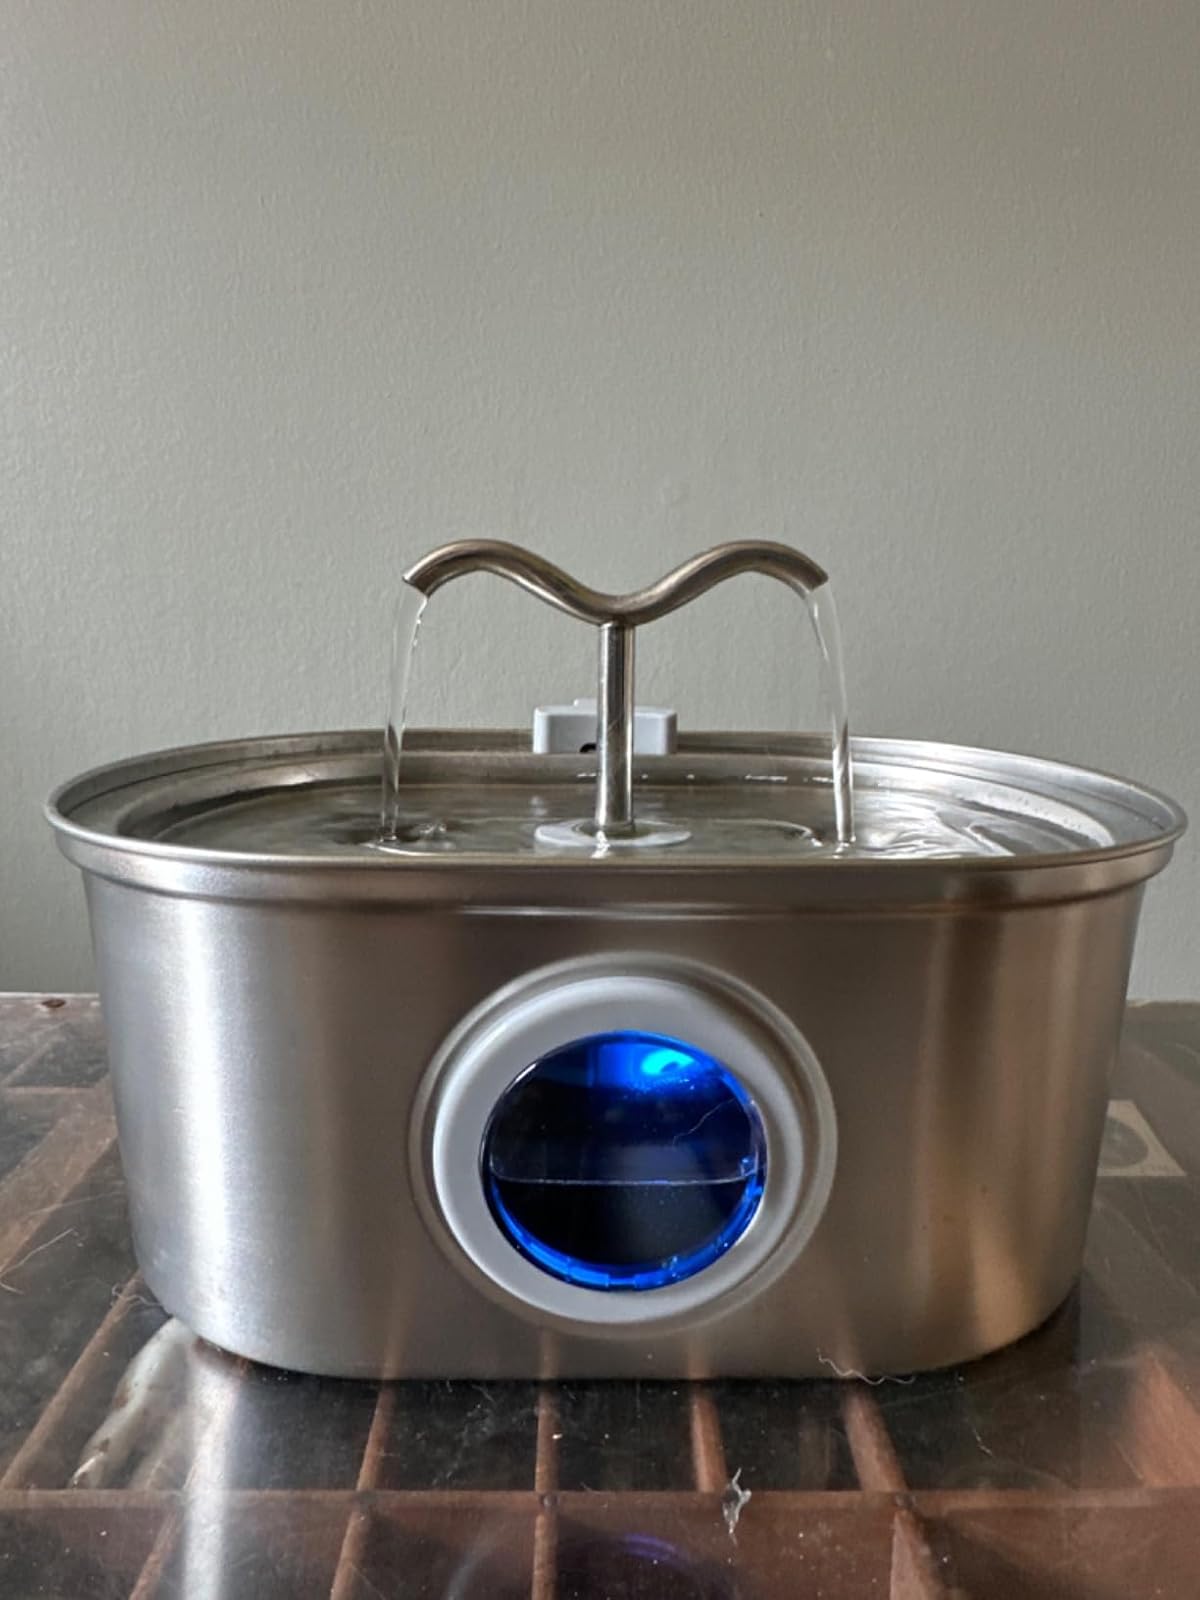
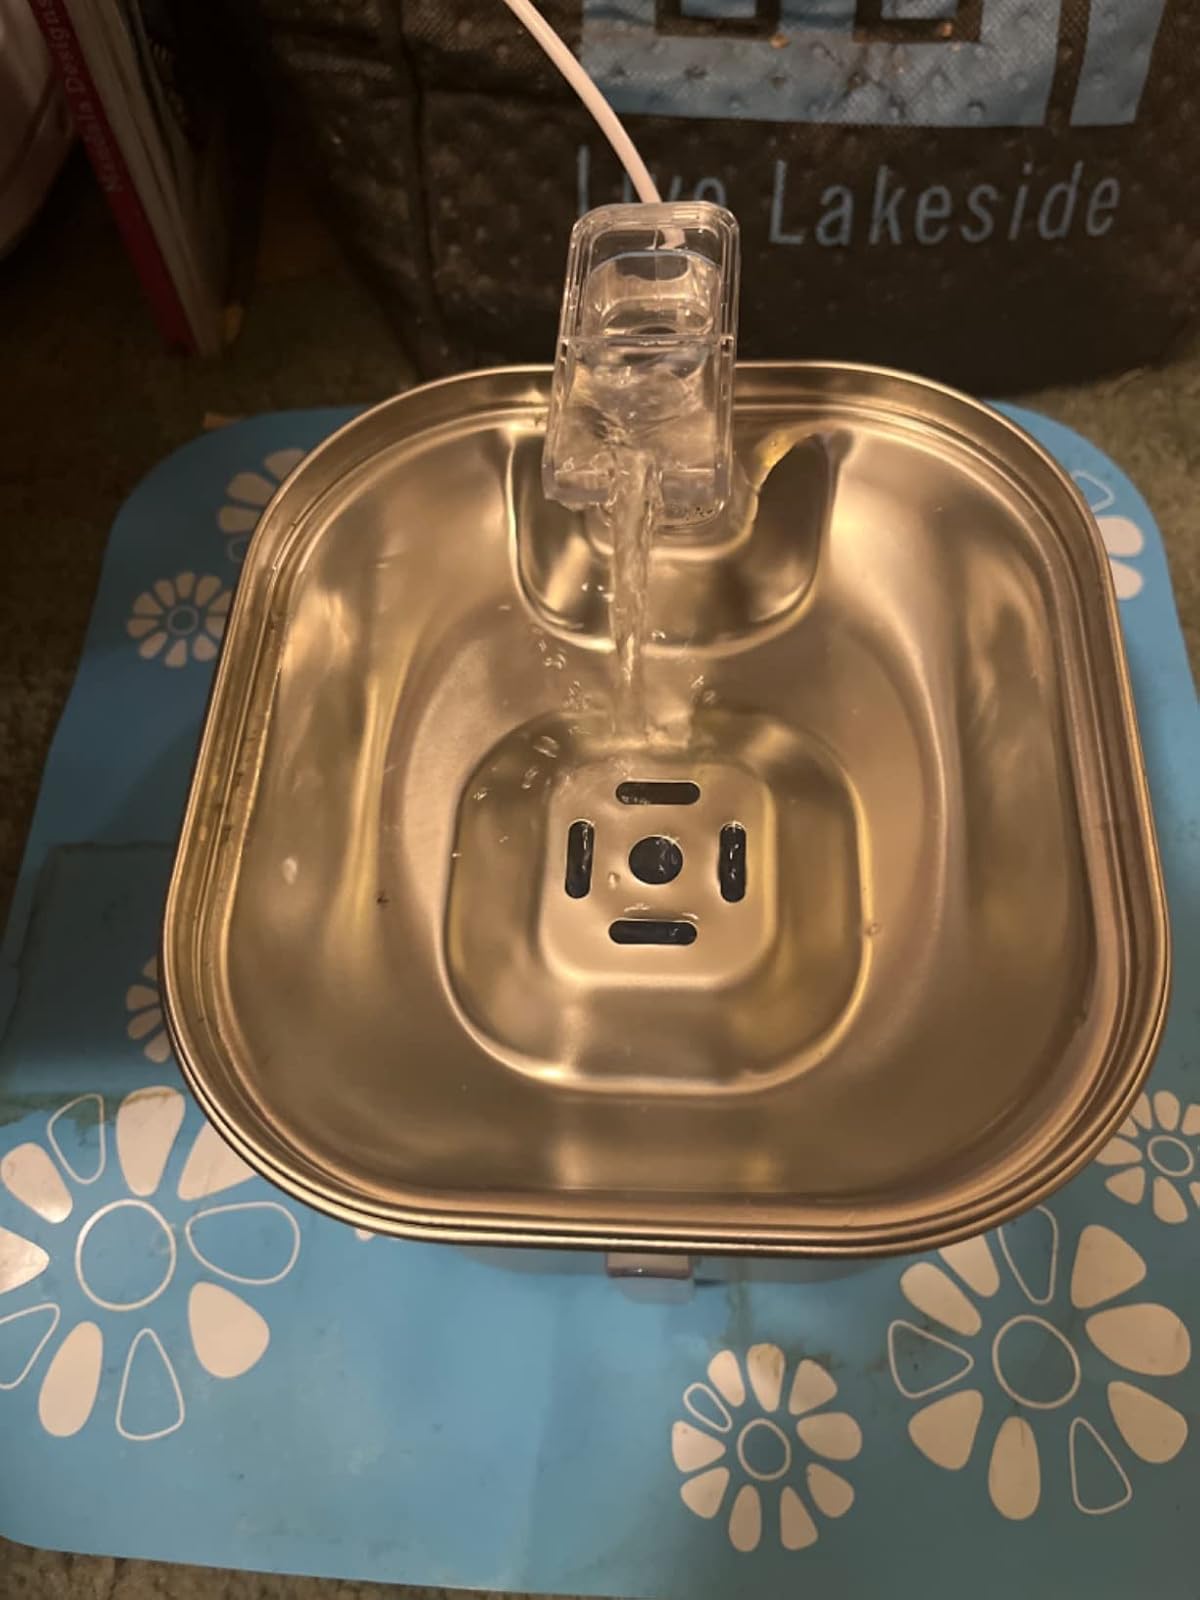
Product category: items_bowl
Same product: no